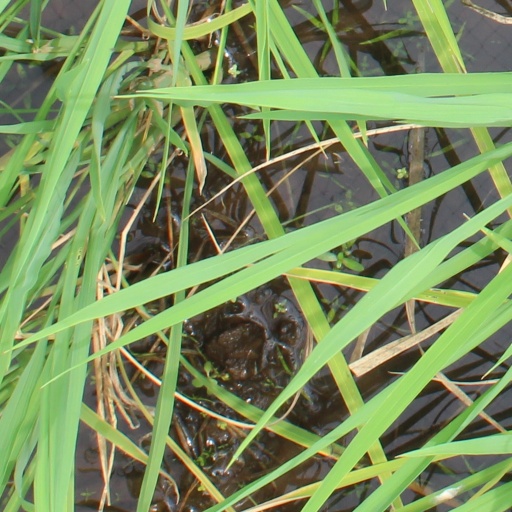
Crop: rice